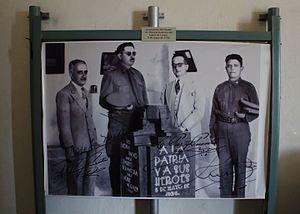
Fondateurs Musée d'Histoire Guerre - Fort Loreto (le 5 mai 1936). Italiano: Fondatori Museo di Storia Guerra di Fort Loreto (5 maggio 1936).